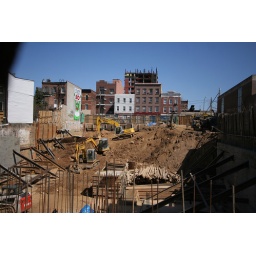
I walked around the block to see how much of that monster on the wall existed below the fence line.